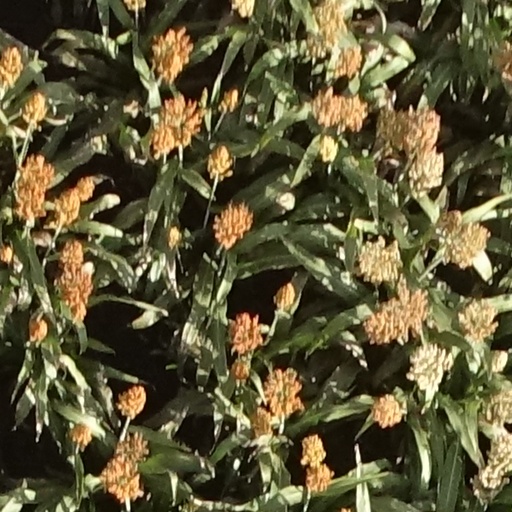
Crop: sorghum